Murray Formation

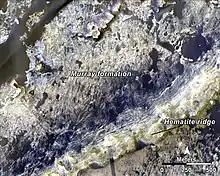
Geology map - Murray Formation and Aeolis Mons slopes (September 11, 2014)

The Murray Formation is the name given to a distinctive mudstone geologic formation studied by the Mars Science Laboratory (MSL) Curiosity at the Gale Crater, Mars.